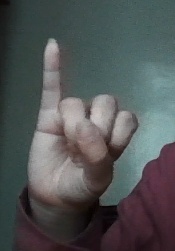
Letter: meem